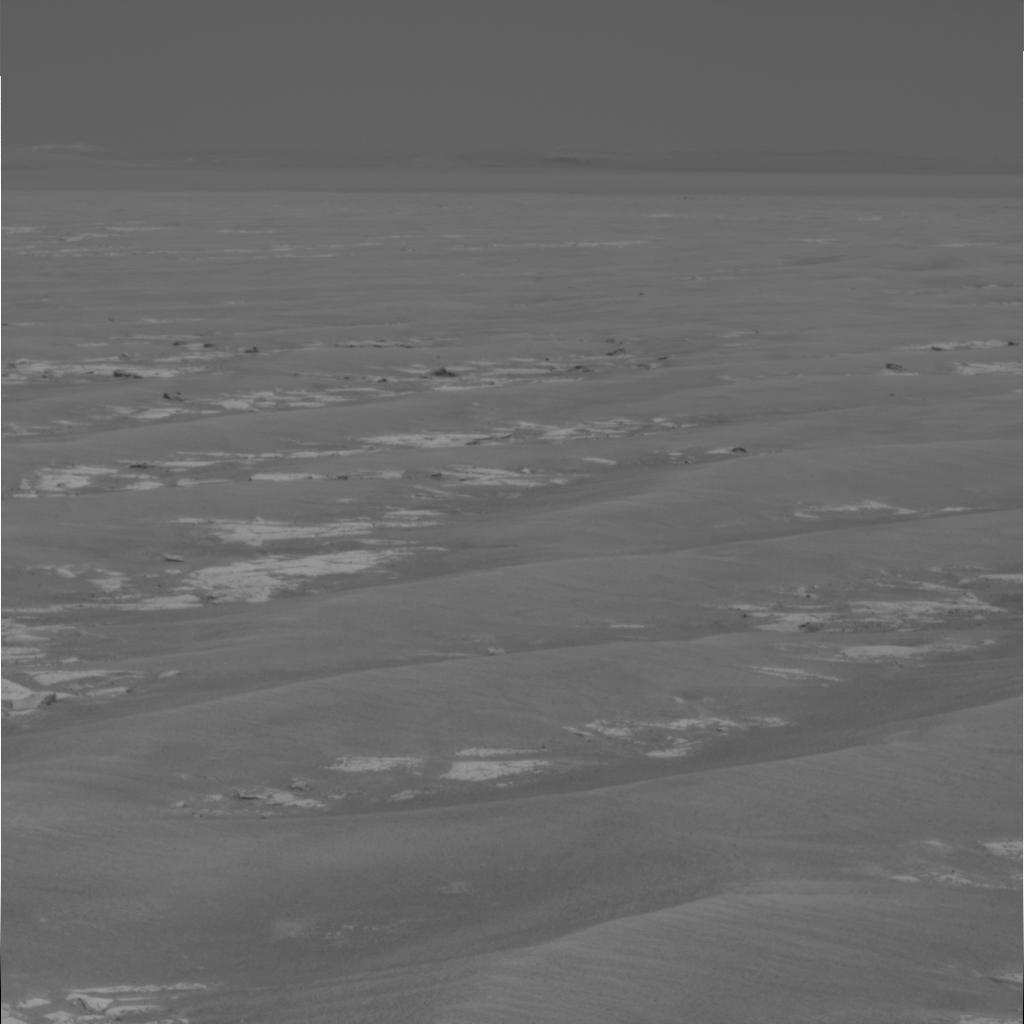
Surface features visible: Rock Outcrops, Dunes/Ripples, Soil, Spherules, Distant Vista, Sky